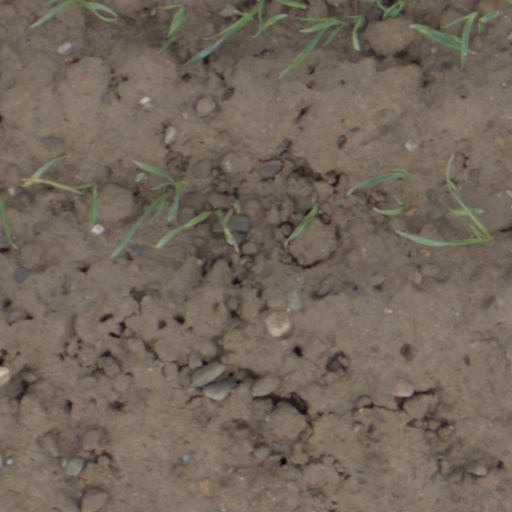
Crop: wheat